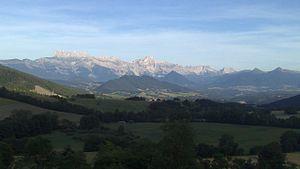
Vue sur le massif du Dévoluy depuis le col du Fau à l'ouest
Le massif du Dévoluy est un massif subalpin à cheval entre les Alpes du Sud et les Alpes du Nord.